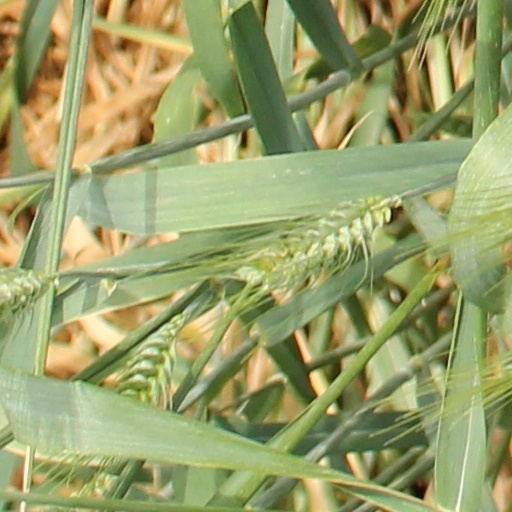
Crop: wheat